University of Minnesota Old Campus Historic District

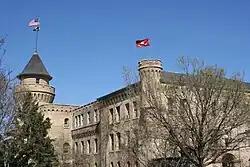
Armory

Named in honor of University president Miriam Burton, it was the main library building on campus until Walter Library opened in 1924. Before Burton Hall was built, the library collection was housed in Old Main. A series of fires in Old Main convinced the Board of Regents that a new, fireproof building was needed. President William Watts Folwell first consulted with LeRoy Buffington on a library design, but the Regents overruled him. After much debate between the Regents and the faculty, the design was eventually finalized. In an act of compromise, the exterior was designed by Buffington in a severe Greek Revival style and the interior was designed by Charles Sedgwick in a rather ornate Victorian style. The building originally included an assembly hall which doubled as a chapel. It is currently home to the College of Education and Human Development.